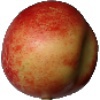
Label: nectarine